Empire Ranch

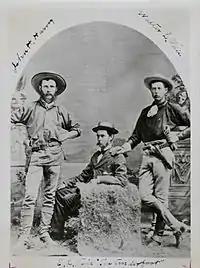
John H. Harvey (left), Edward L. Vail (center), and Walter L. Vail (right) in 1879.

Indian raids were an ever-present threat, and nearby ranches stopped operation. The Empire, however, remained to fight for their land and their horses (which were considered the prize to the Indians). In the earliest years, hostile Apaches were an ever-present threat to the ranching operations. The Chiricahua Apaches, who had been moved to the San Carlos Indian Reservation in June 1876, became restless and fled south to their old haunts in the Whetstone and Chiricahua Mountains. Roving bands raided ranches throughout the Cienega Valley, escaping to the nearby hills with a prized haul of horses. Ranchers who sought to retrieve their stack often came back empty-handed, or failed to return at all. In the face of increasing raids, several ranchers near the Empire abandoned their holdings and moved to Tucson. Vail and Hislop, however, were willing to "shoot the renegades on sight."